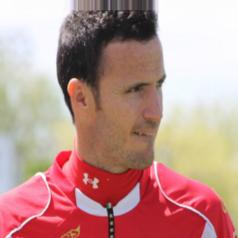
Age: 30